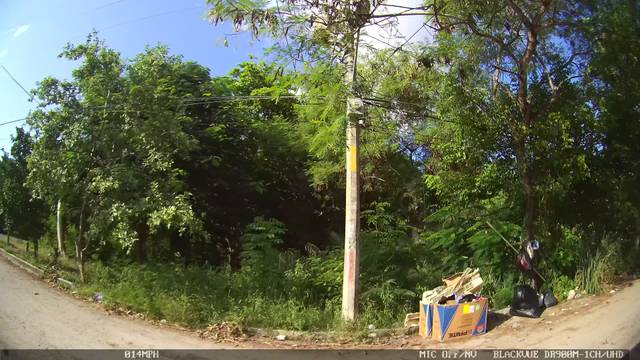
Region: Mexico
Coordinates: 21.163, -86.861